Kharachoy

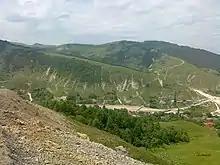
A view of Kharachoy

Kharachoy ("Xoraça") is a rural locality (a "selo") in Vedensky District, Chechnya.